Russ Snyder

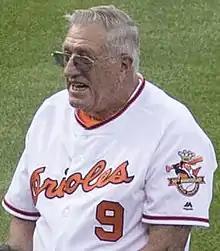
Snyder at Camden Yards in 2016

Russell Henry Snyder (born June 22, 1934) is an American former professional baseball player. He played in Major League Baseball as an outfielder for the Kansas City Athletics (1959–60), Baltimore Orioles (1961–67), Chicago White Sox (1968), Cleveland Indians (1968–69) and Milwaukee Brewers (1970). Snyder was a member of the 1966 world champion Baltimore Orioles team.